Lamar Jackson

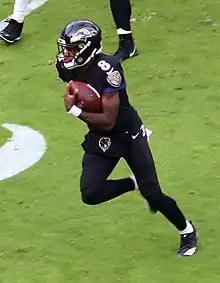
Jackson rushing in 2018

During a Week 11 24–21 victory over the Cincinnati Bengals, Jackson made his first NFL start in place of the injured Joe Flacco, who injured his hip two weeks prior against the Pittsburgh Steelers. Jackson completed 13-of-19 passes for 150 yards and an interception and rushed for 117 yards, which was a Ravens franchise record for rushing yards by a quarterback in a single game. In the next game against the Oakland Raiders, he threw for 178 yards, a touchdown, and two interceptions while also rushing for 71 yards and a touchdown as the Ravens won by a score of 34–17. The following week against the Atlanta Falcons, Jackson passed for 125 yards and rushed for 75 yards and a touchdown in a 26–16 road victory.